Operation Deliberate Force

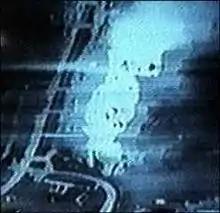
Image taken by a US aircraft upon hitting a Bosnian Serb target

As many as 400 NATO aircraft participated in the air campaign. Overall, 3,515 sorties were flown and a total of 1,026 bombs were dropped on 338 Bosnian Serb targets located within 48 complexes. NATO aircraft struck 97% of their targets, and seriously damaged more than 80% of them. 708 of the bombs dropped were precision-guided munitions. In the air operation, the United States conducted 2,318 sorties, Great Britain 326, France 284, the Netherlands 198, Turkey 78, Germany 59, Italy 35 and Spain 13. The aircraft involved in the campaign operated from Italian air bases, such as Aviano Air Base, and from the US aircraft carriers and , and French aircraft carriers "Foch" and "Clemenceau" in the Adriatic Sea. The VRS integrated air defence network, comprising aircraft and surface-to-air missiles, presented a high-threat environment to NATO air operations.